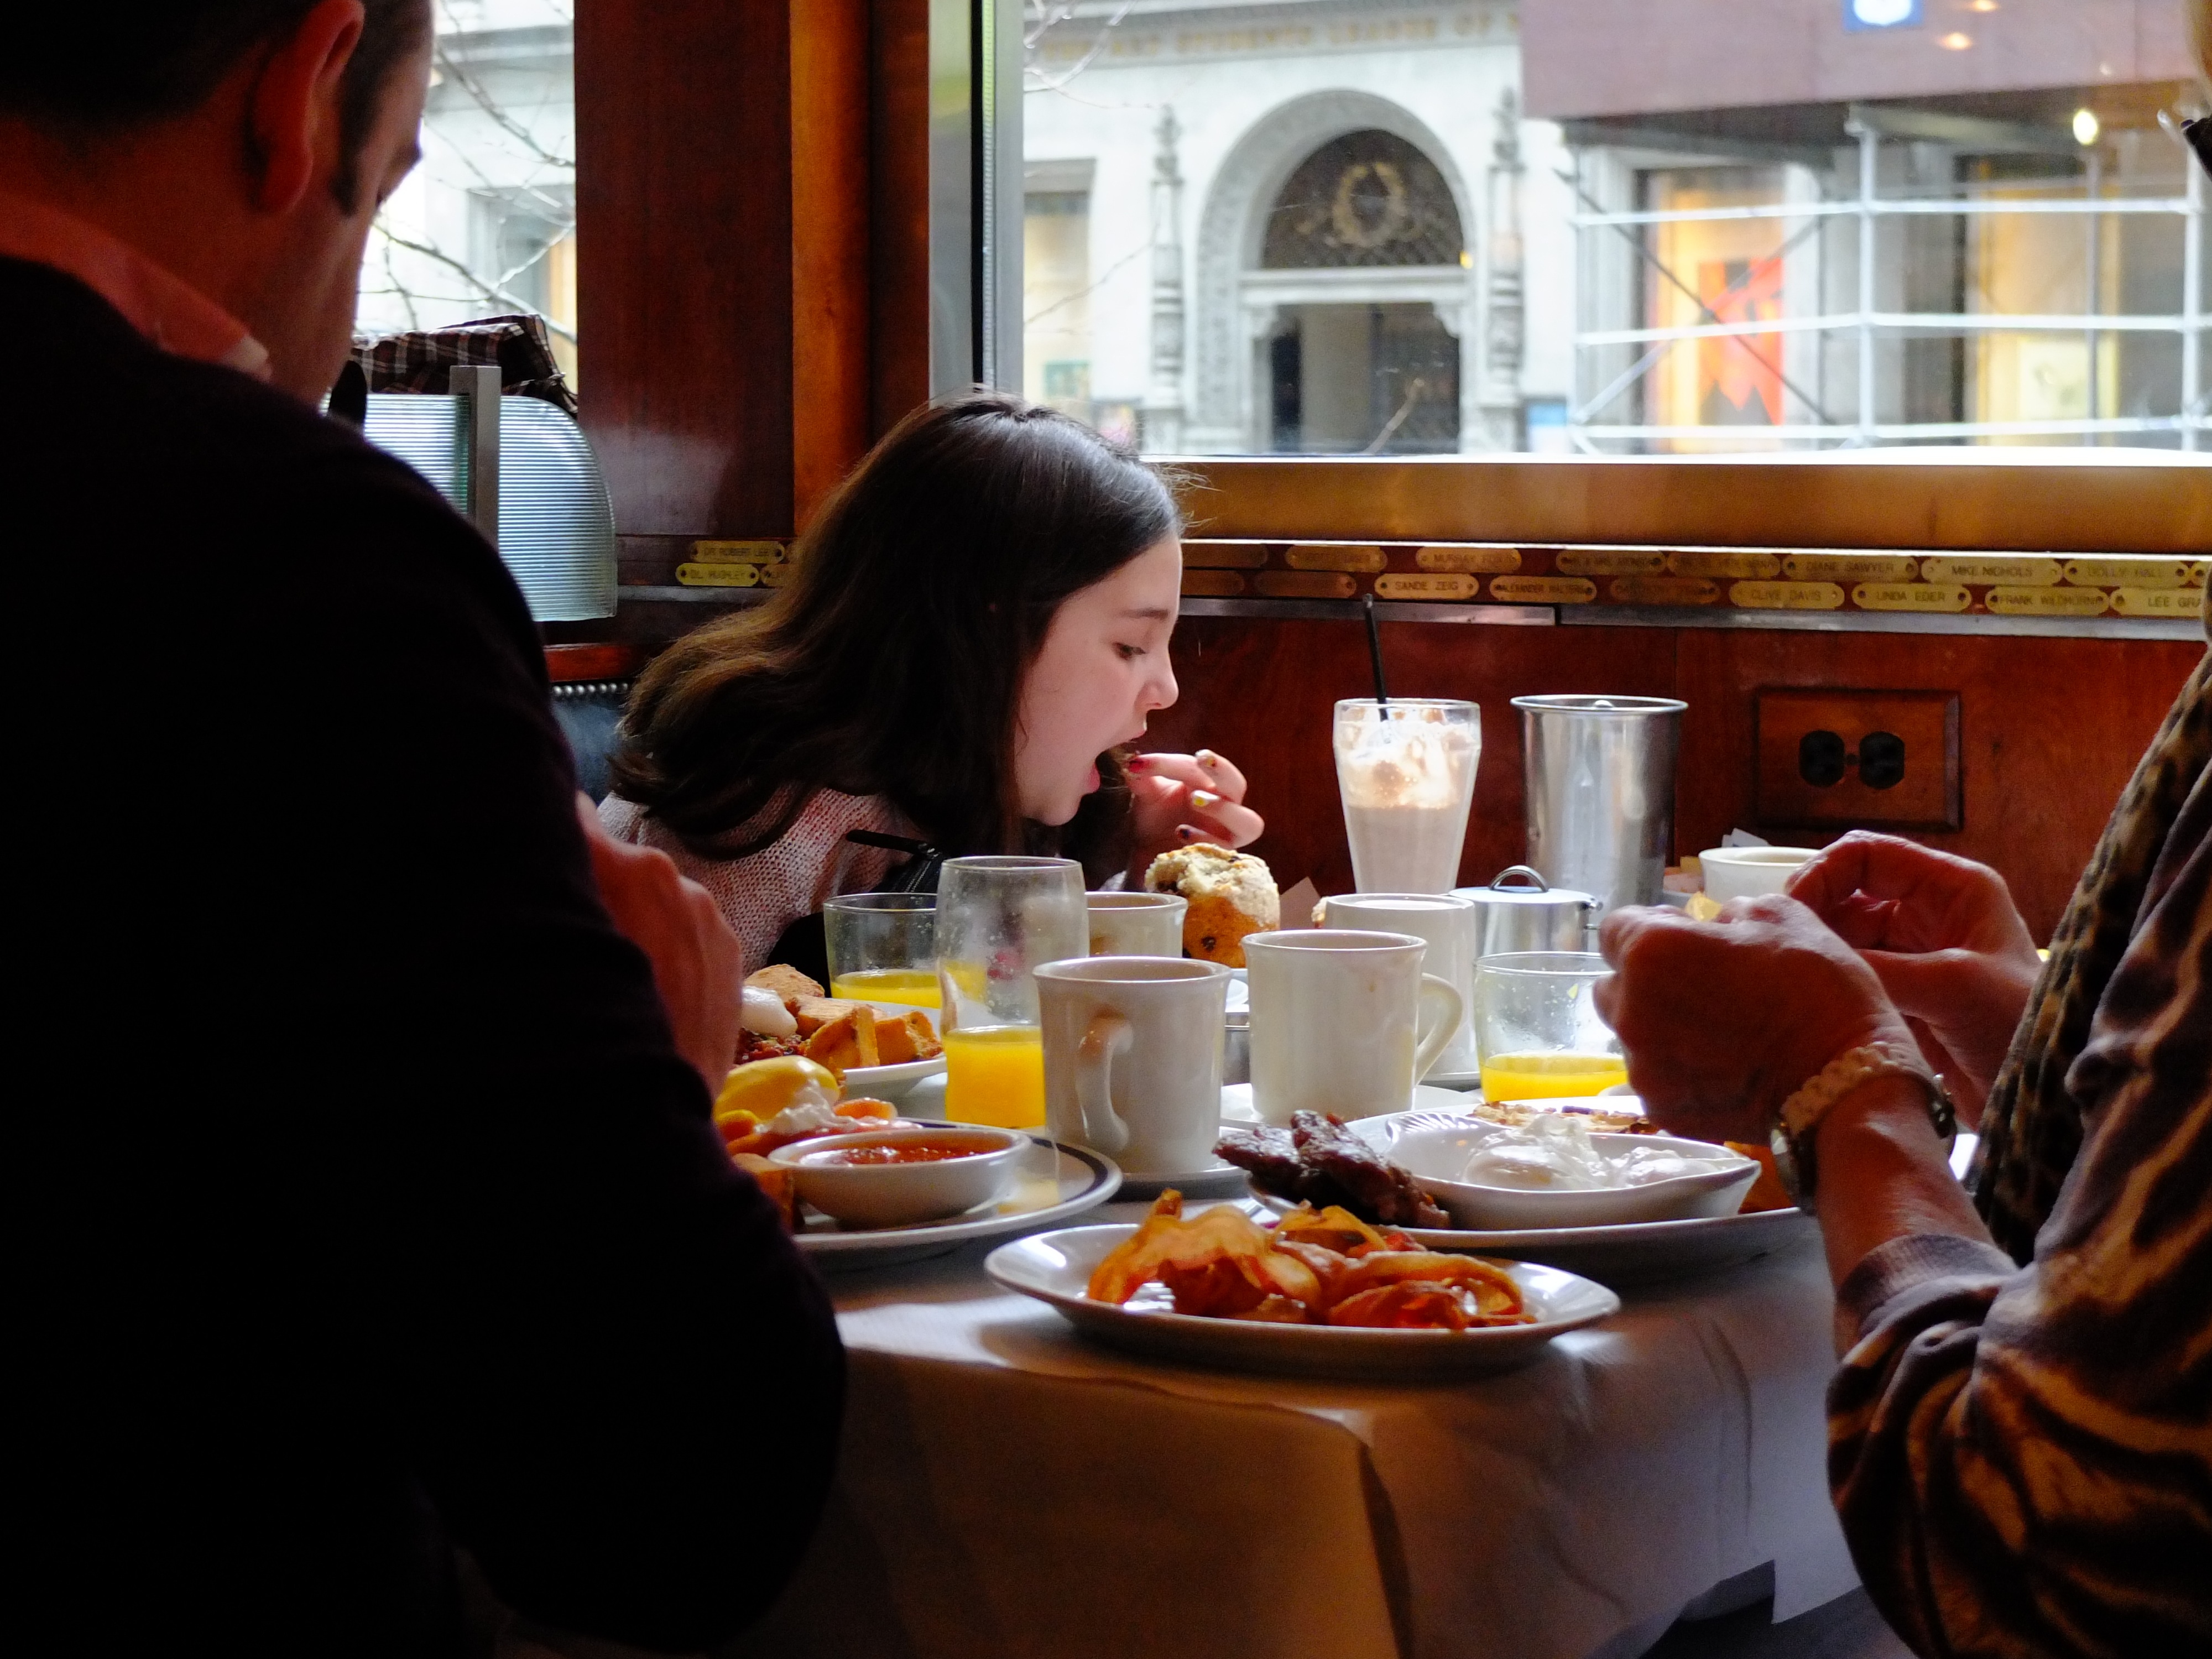
restaurant, meal, food, breakfast, lunch, dinner, supper, brunch, sense